Betty Krosbi Mensah

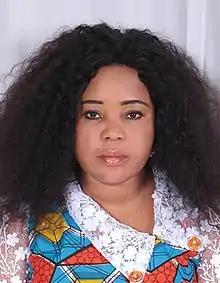

Betty Nana Efua Krosbi (also spelled Crosby and Krosby) Mensah, (born August 29, 1980) is a Ghanaian politician and a former Member of Parliament for the 7th and 8th parliament of the republic of Ghana for the Afram Plains North constituency in the Eastern region of Ghana. She is a member of the National Democratic Congress.